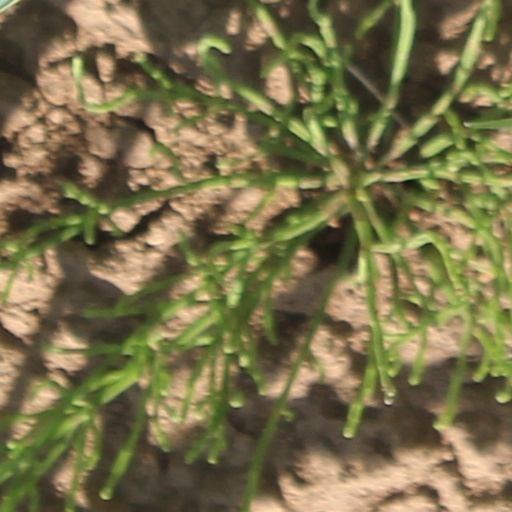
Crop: wheat